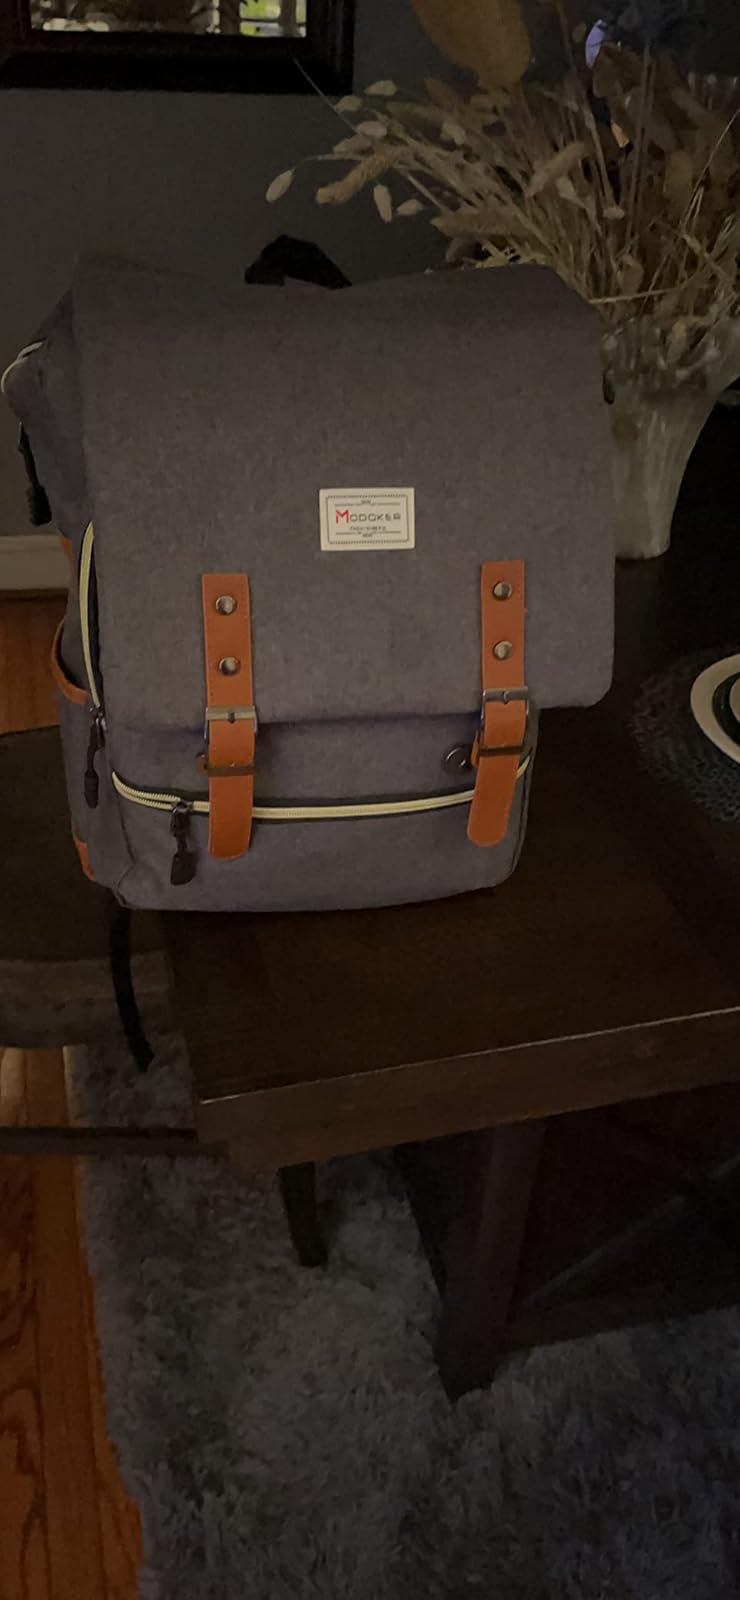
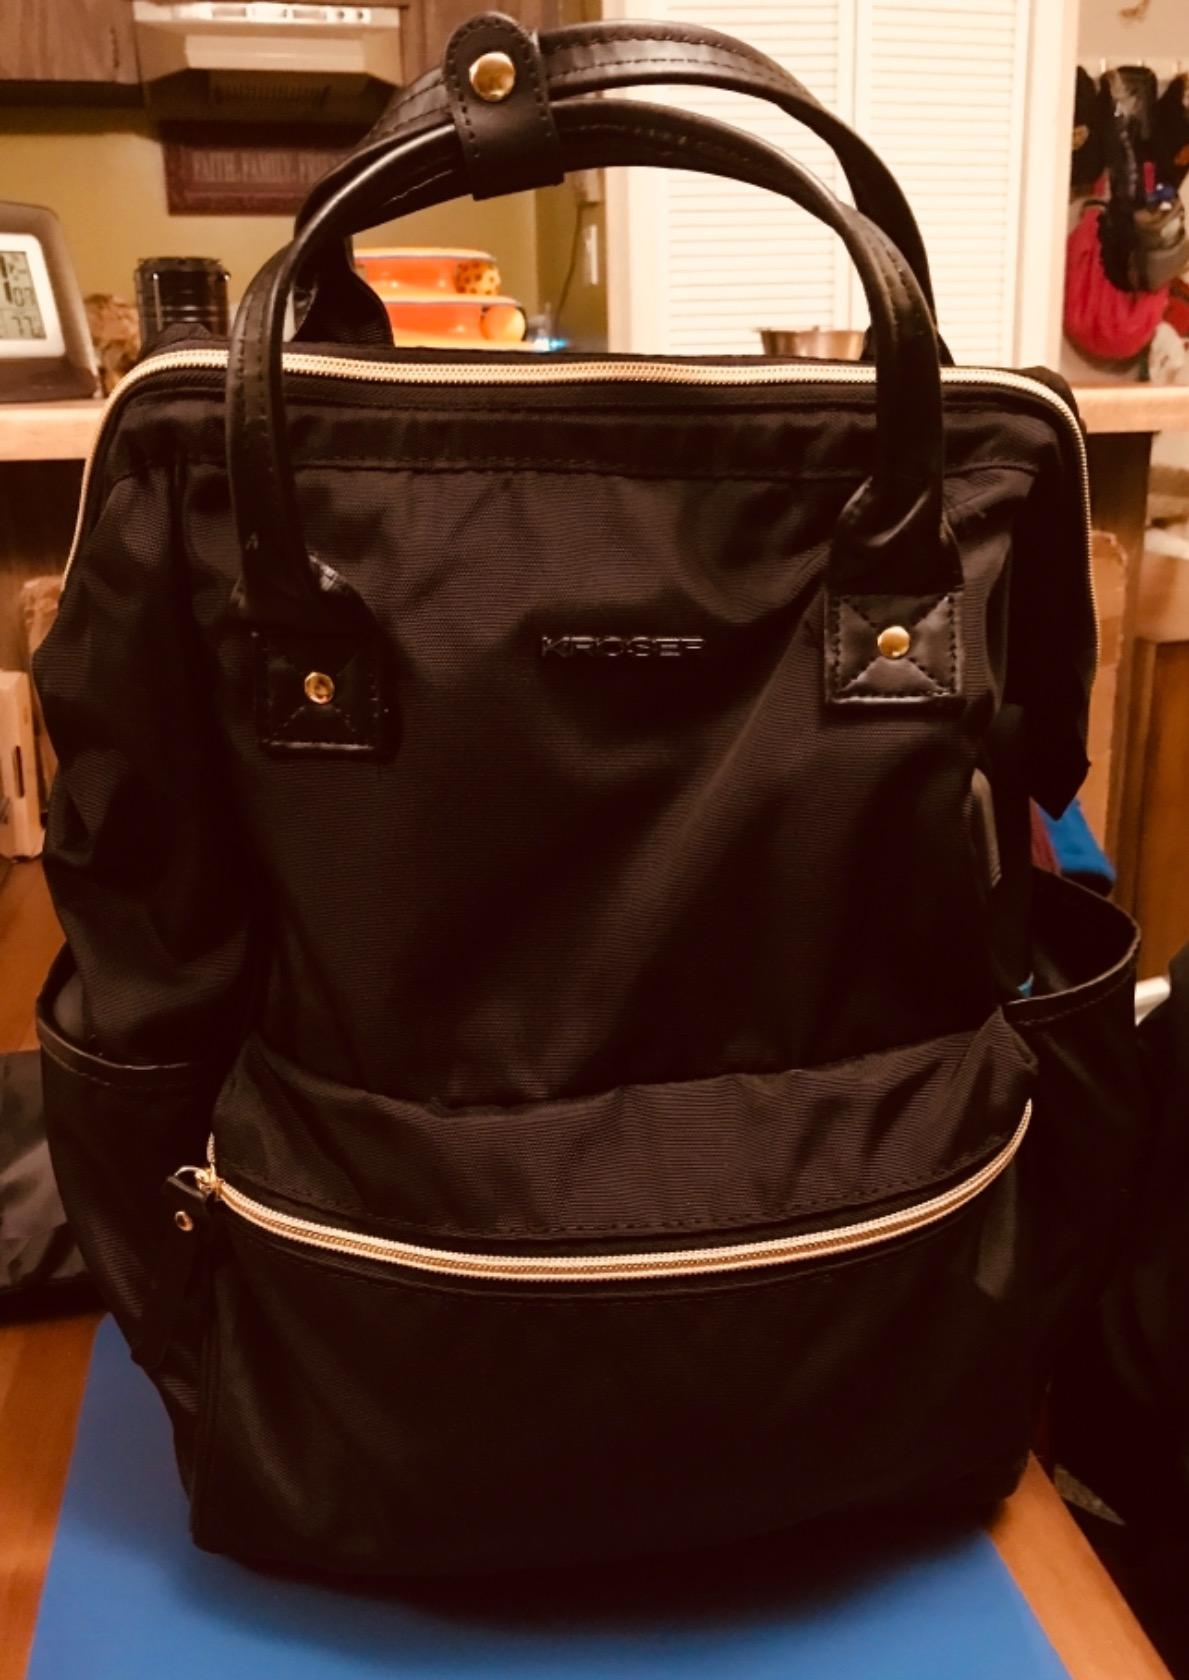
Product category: bag
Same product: no